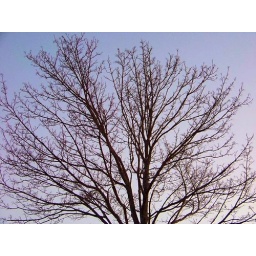
I liked the form of this tree and the dusky sky in the background. On the way home from work.